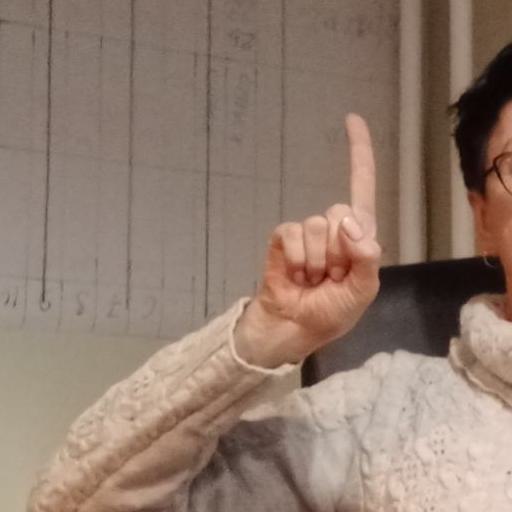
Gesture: one